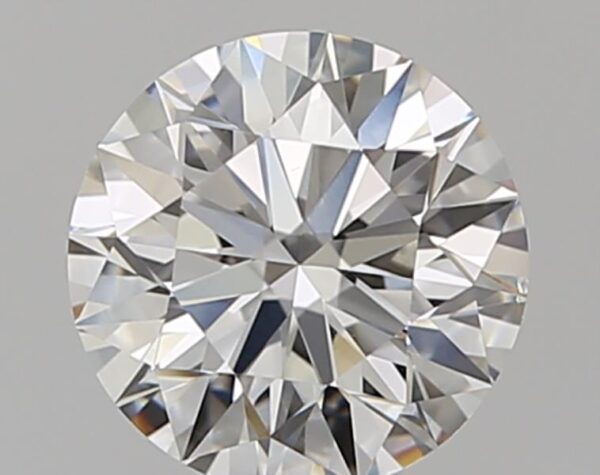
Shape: round
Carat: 0.9
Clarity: VS2
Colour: G
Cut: EX
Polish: EX
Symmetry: EX
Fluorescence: N
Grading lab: GIA
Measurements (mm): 6.17 x 6.19 x 3.84